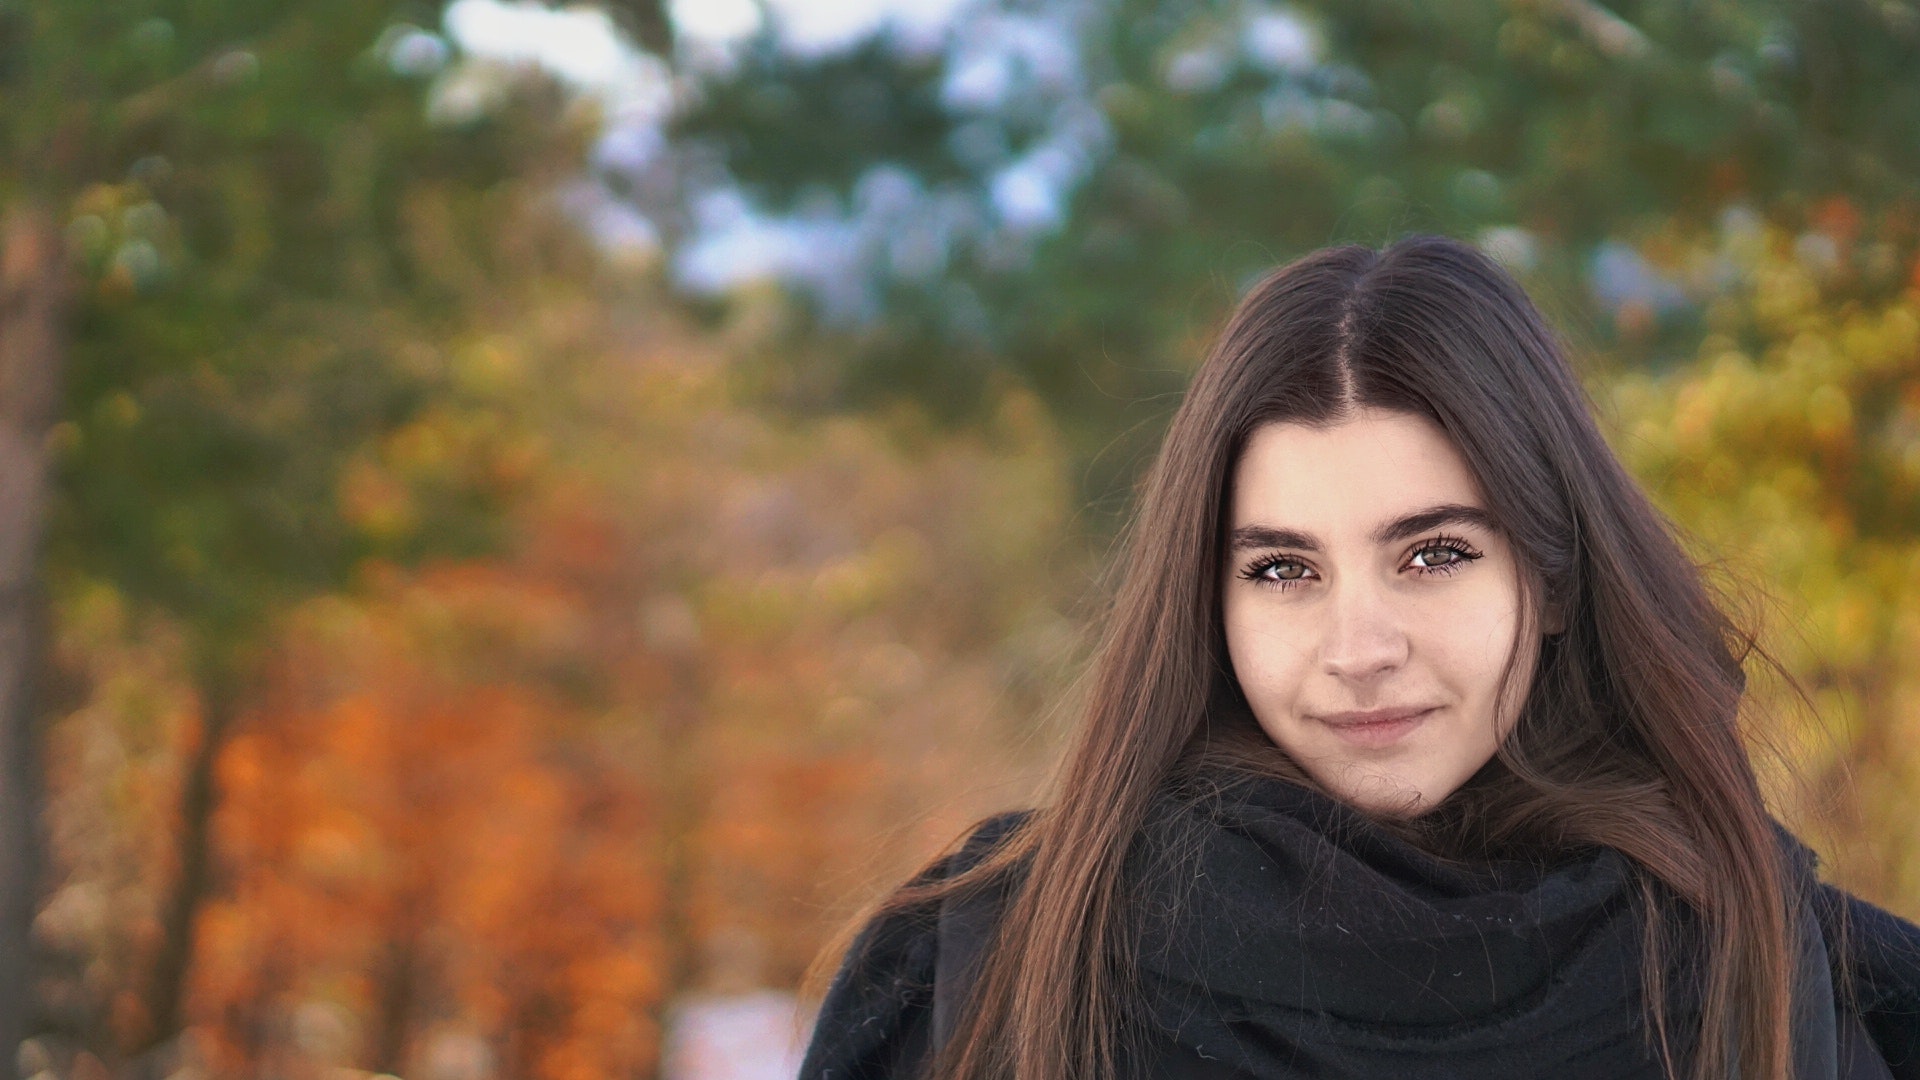
hair, face, photograph, beauty, hairstyle, lip, long hair, brown hair, portrait, smile, photography, eye, portrait photography, black hair, tree, photo shoot, feathered hair, happy, model, layered hair, autumn